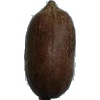
Label: Nut Pecan 1